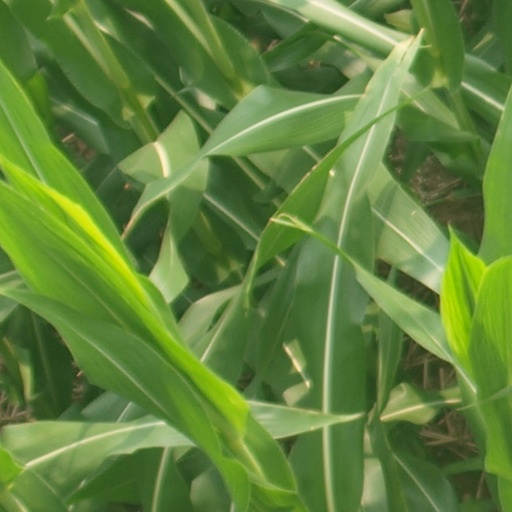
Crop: maize; corn